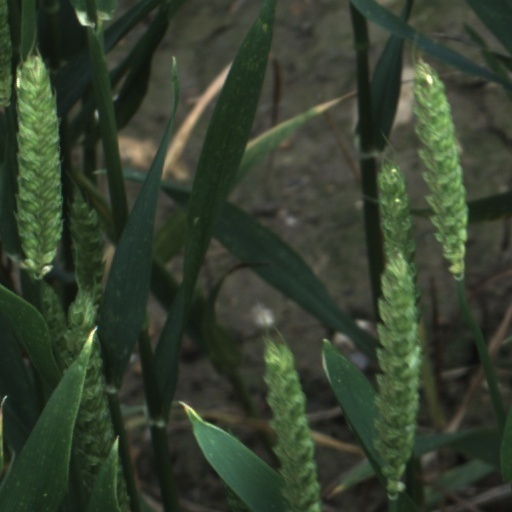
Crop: wheat